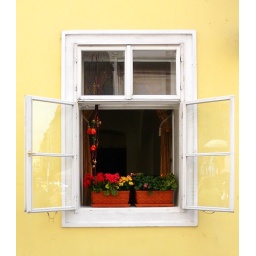
A pretty shuttered window, with flowers and plants, on a street in Prague.